Climate change in Egypt

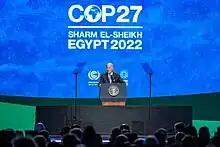
Image of COP27 in Egypt

It is expected that nearly 6 million Egyptian people will be displaced due to flooding as a result of sea level rise. In a one-meter sea level rise scenario, 7 cities and 30 towns will be affected and 35,500 acres of urban land and 920,000 acres of agricultural land will be at risk for flooding.